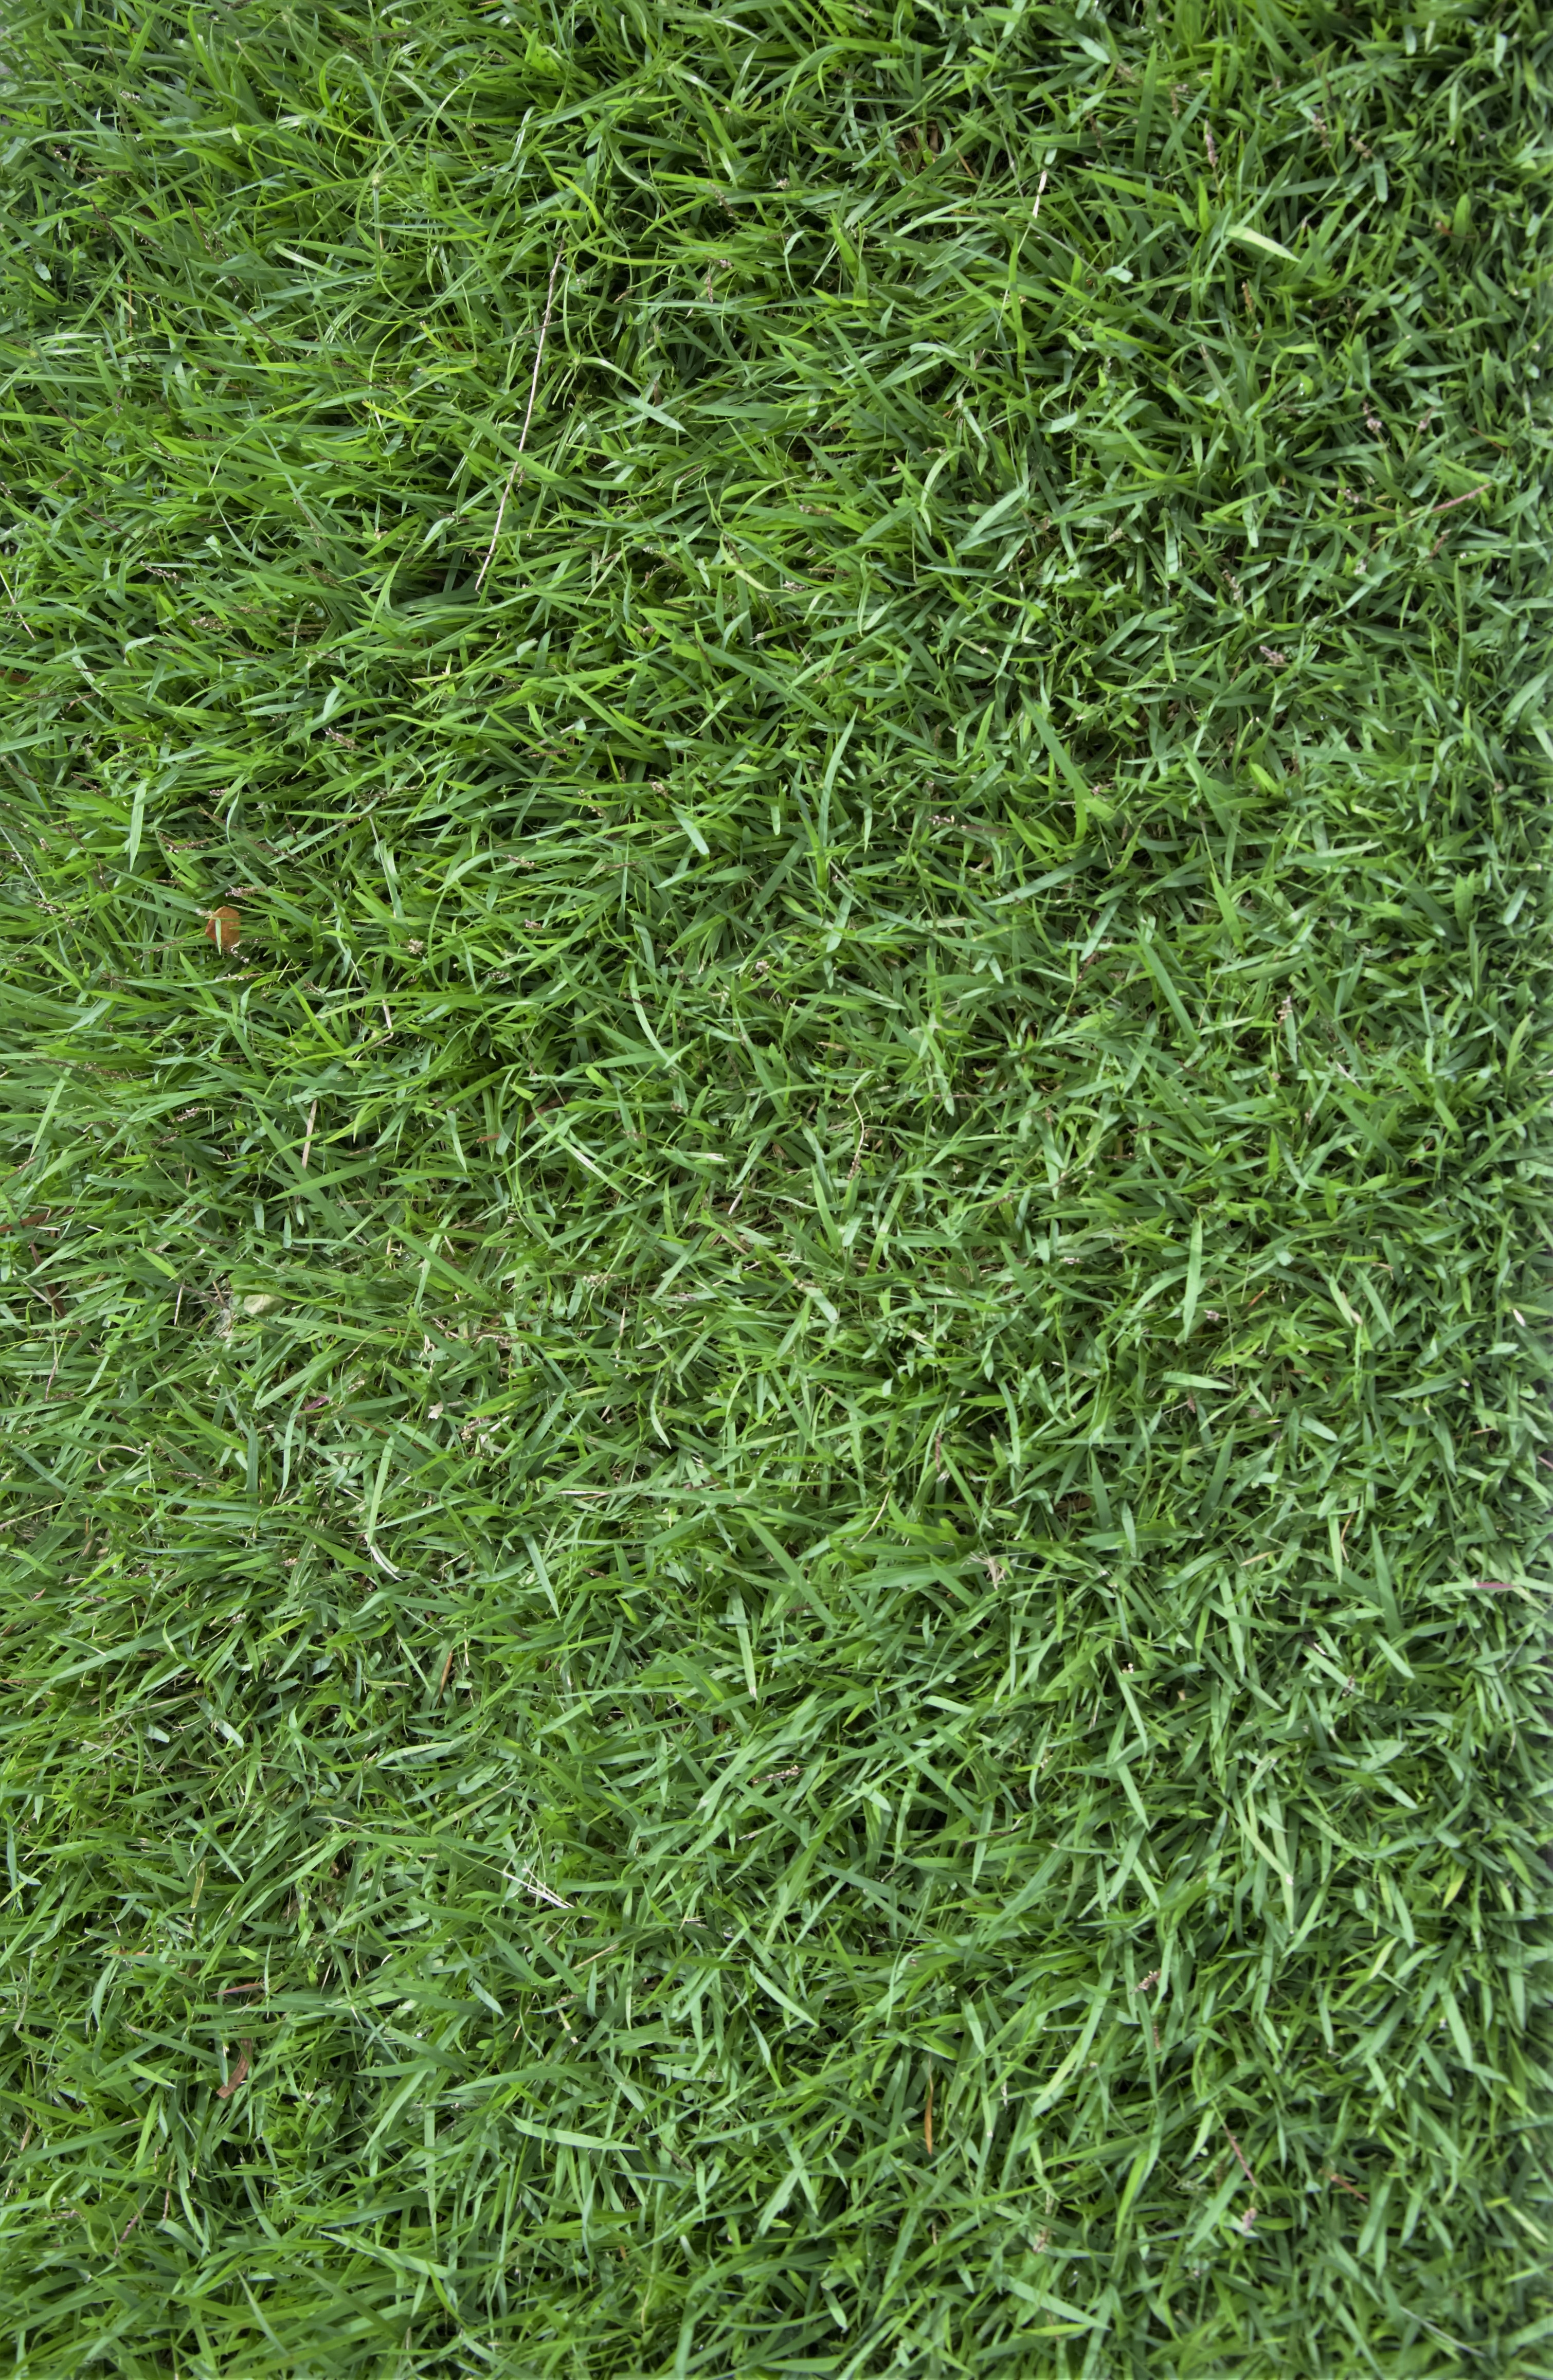
grass, plant, lawn, texture, leaf, flower, green, herb, background, shrub, green grass, flooring, artificial turf, annual plant, grass family, land plant